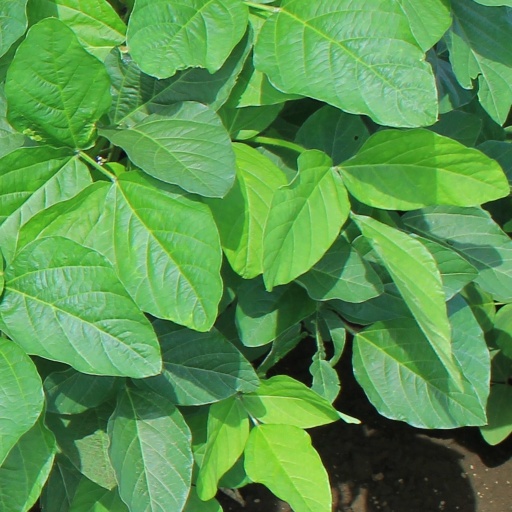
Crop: soybean